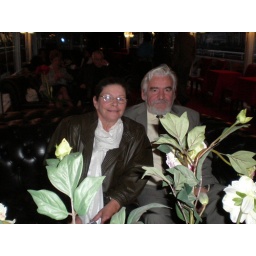
Jacky parked his car in front of the boat in the parking lot so it will be very convenient after the cruise